Masato Yoshii

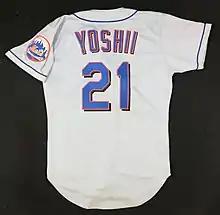
1998 New York Mets #21 Masato Yoshii road jersey

In the 1997 off-season he became a free agent, passing up on larger offers to instead sign with the New York Mets. In November 1998 he agreed to a two-year extension worth $5 million. In January 2000, with one year and $3 million left on Yoshii's contract, the Mets, in a move to save salary, traded Yoshii to the Colorado Rockies, receiving lefthander Bobby M. Jones in return. In September, Yoshii underwent surgery to remove bone spurs from his elbow. After the season, the Rockies declined a $4 million option on Yoshii for the following year. Instead, the two sides agreed to a new contract for the 2001 season, a deal which contained a low base salary to go with numerous incentive clauses. The team tried to trade him even before the season started, but eventually released Yoshii, who then signed with the Montreal Expos in March 2001. Yoshii had surgery on his left (non-pitching) shoulder in September 2002.